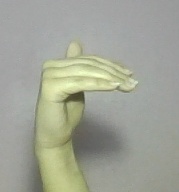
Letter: khaa